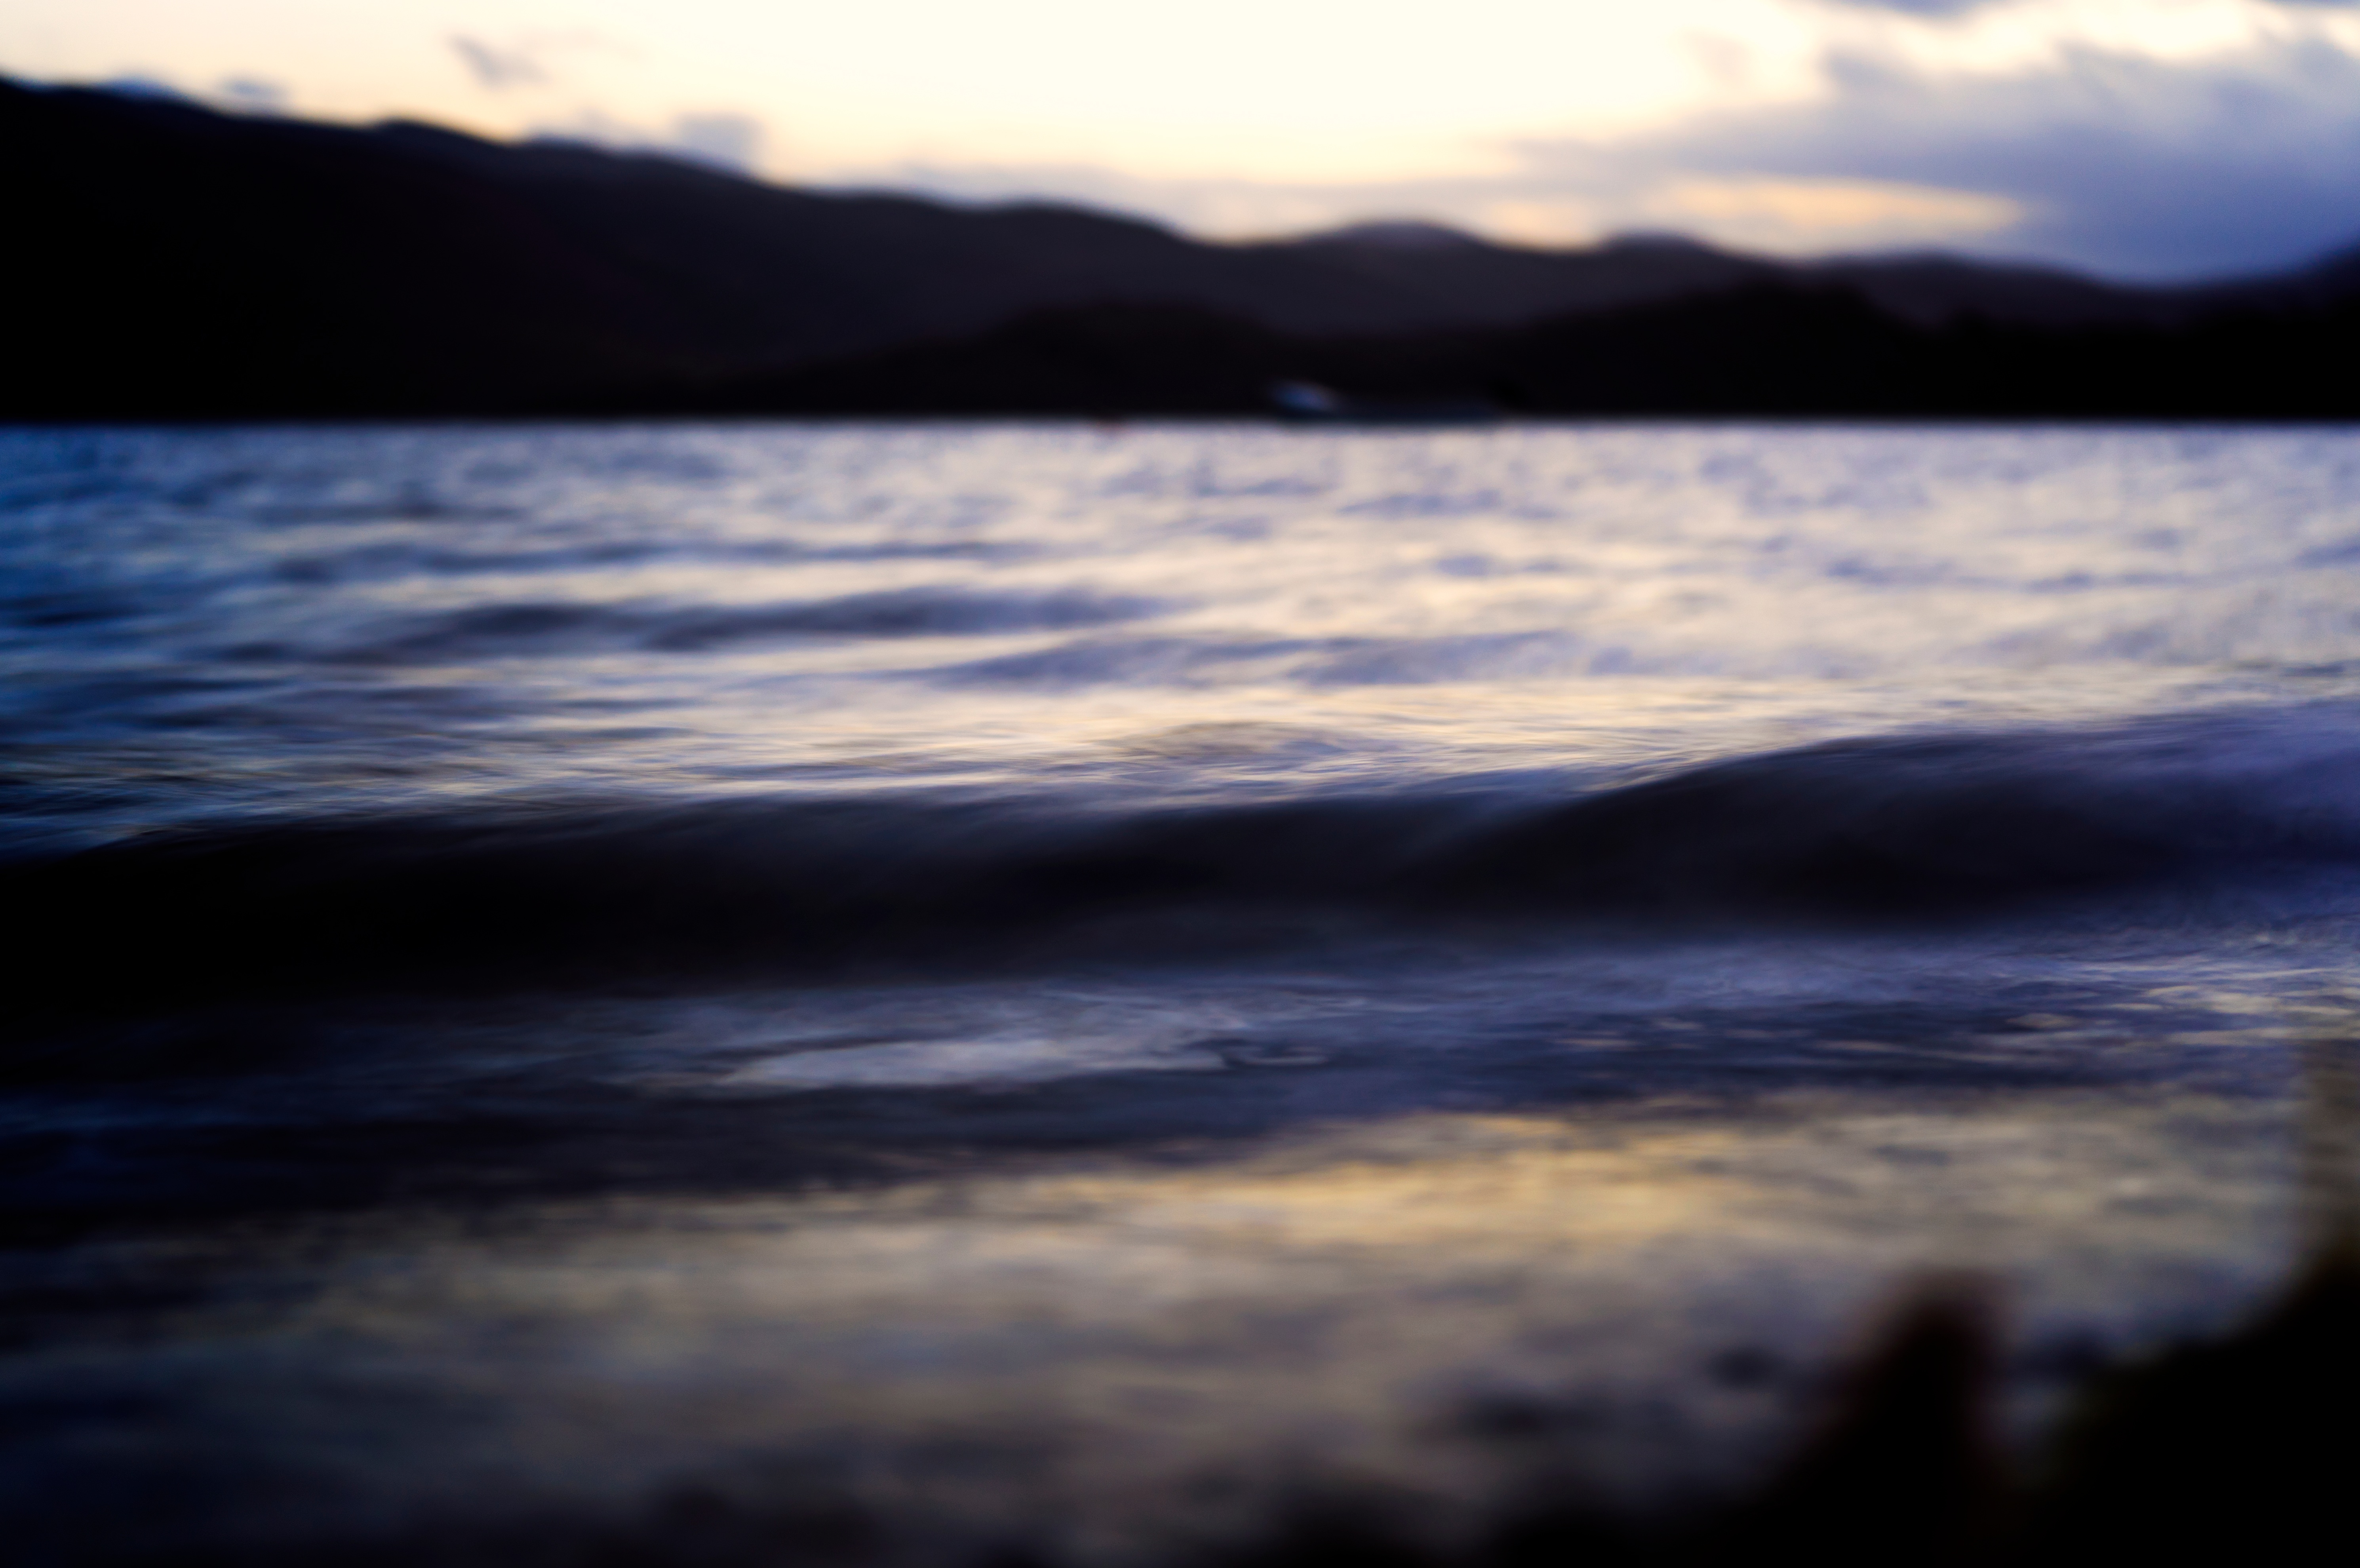
beach, sea, coast, ocean, horizon, cloud, sky, sunrise, sunset, sunlight, morning, shore, wave, lake, dawn, atmosphere, dusk, evening, reflection, body of water, loch, atmospheric phenomenon, wind wave